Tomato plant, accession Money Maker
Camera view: bottom (45 deg); turntable rotation: 210 degrees
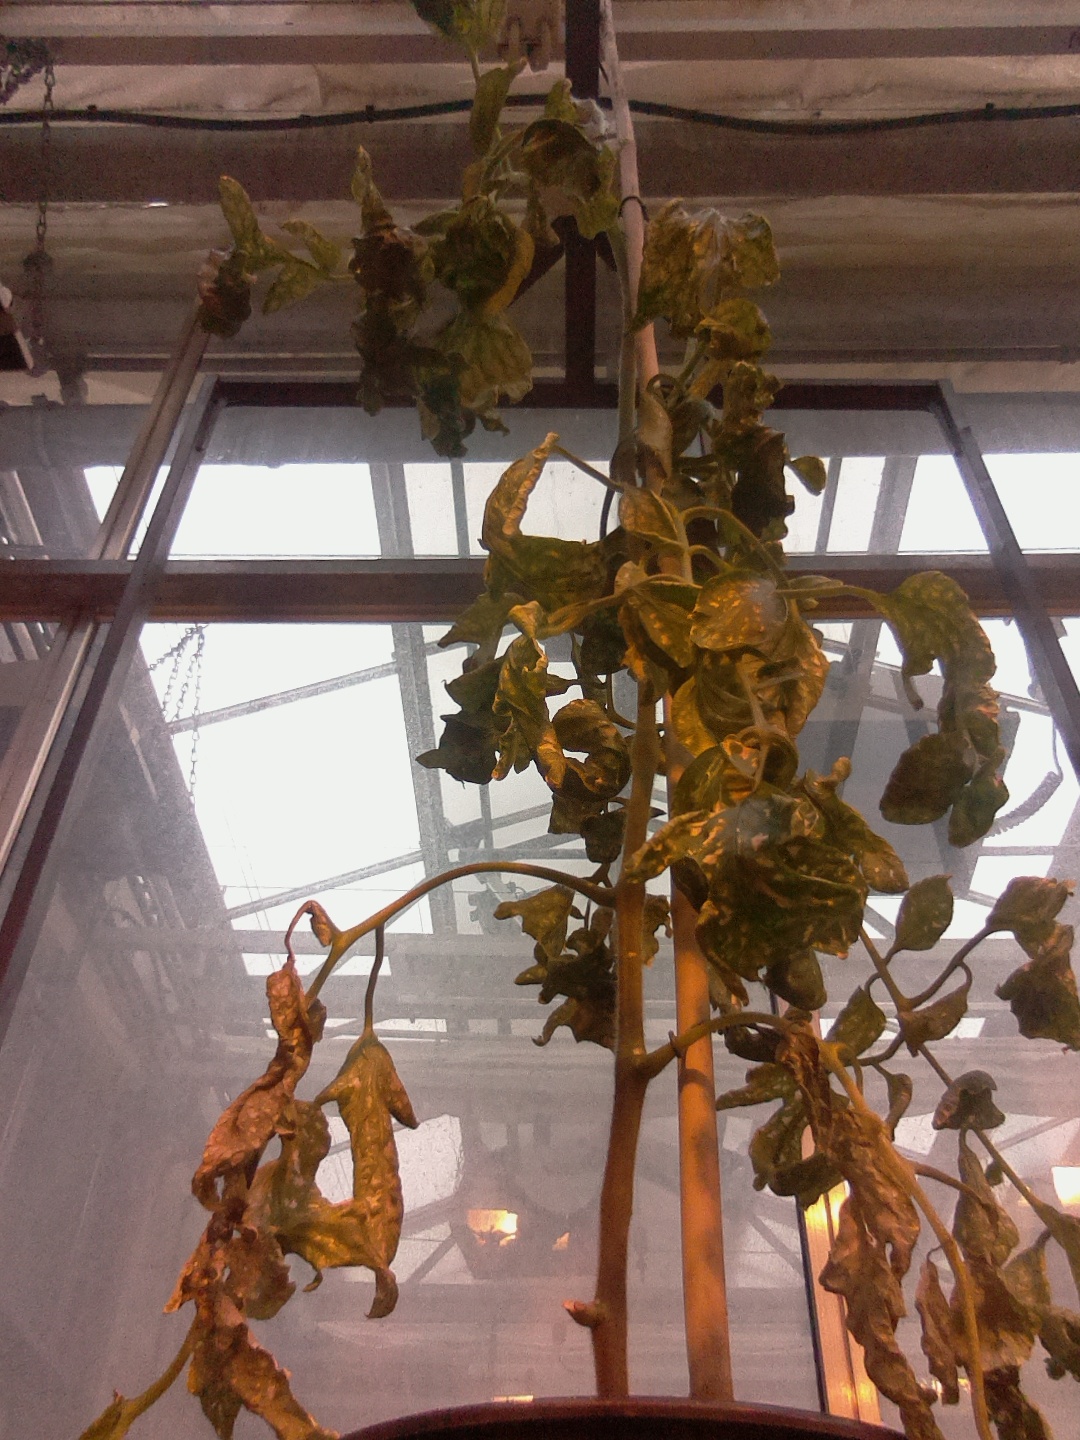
BBCH growth stage 52: 2 inflorescences visible